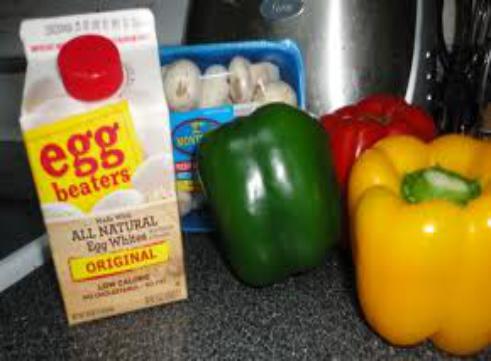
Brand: Egg Beaters
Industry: Food